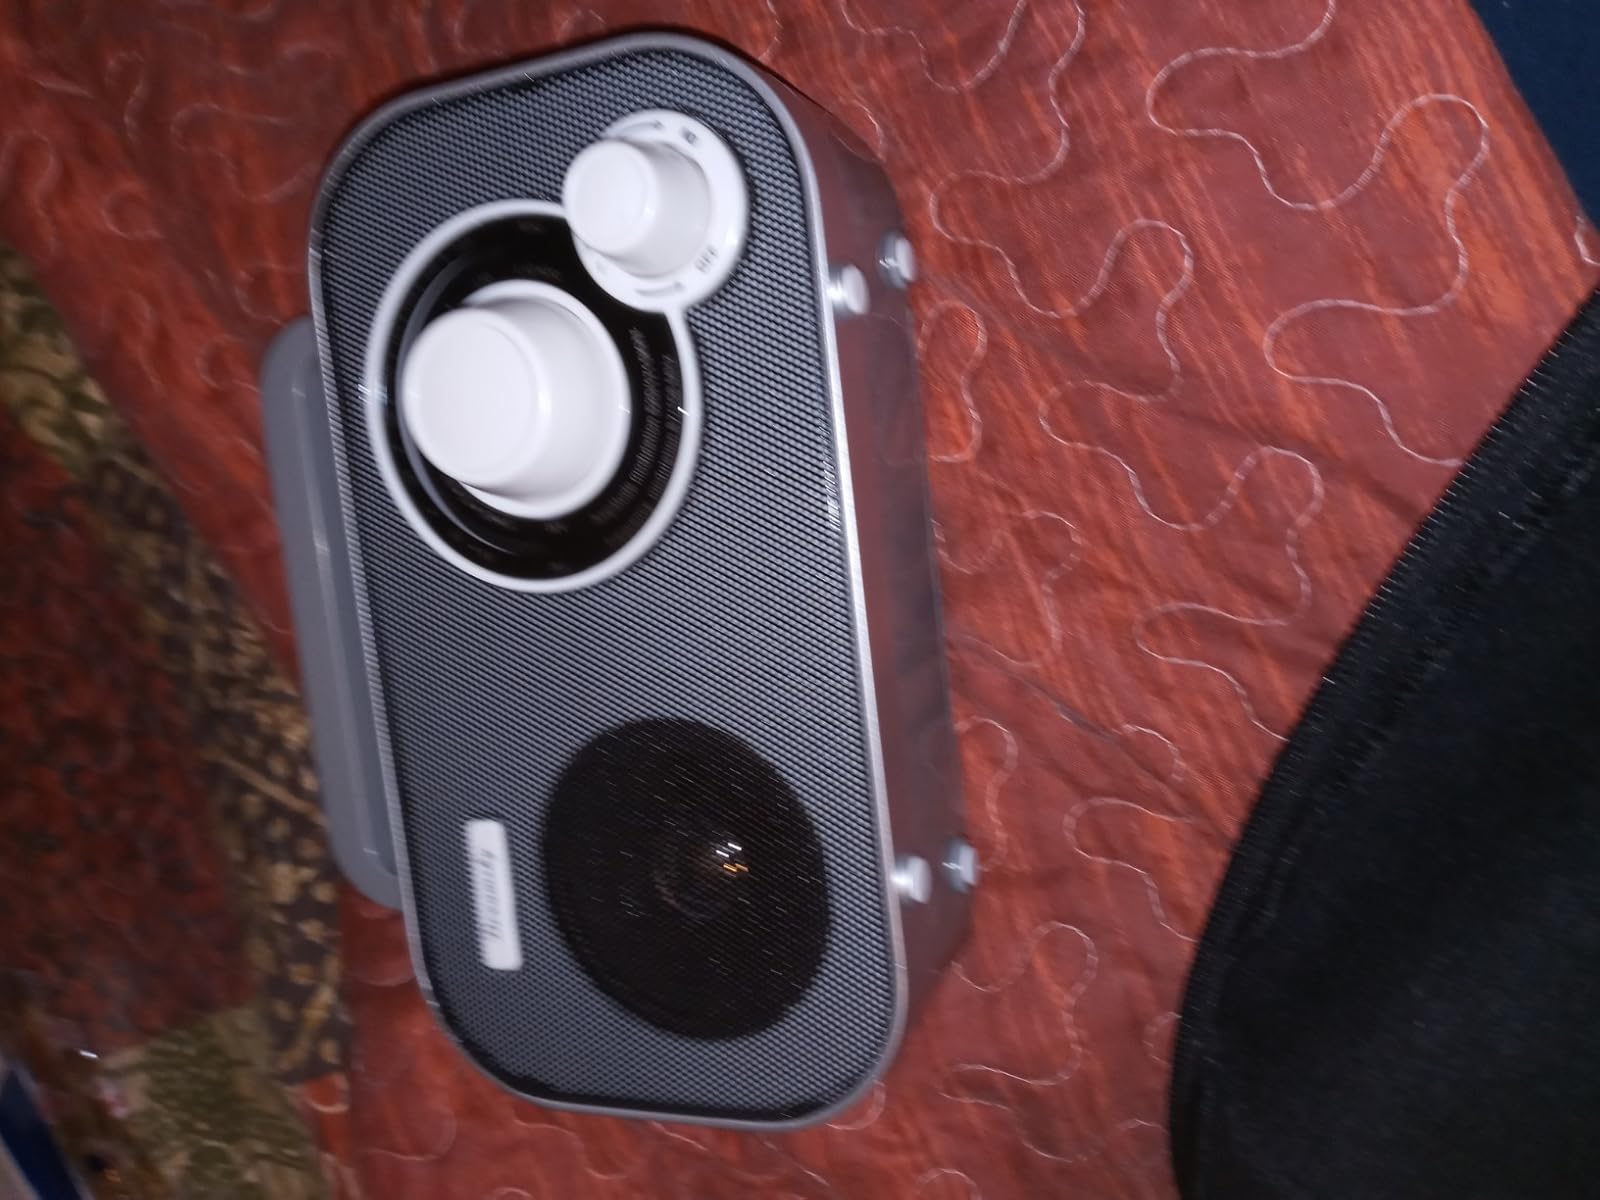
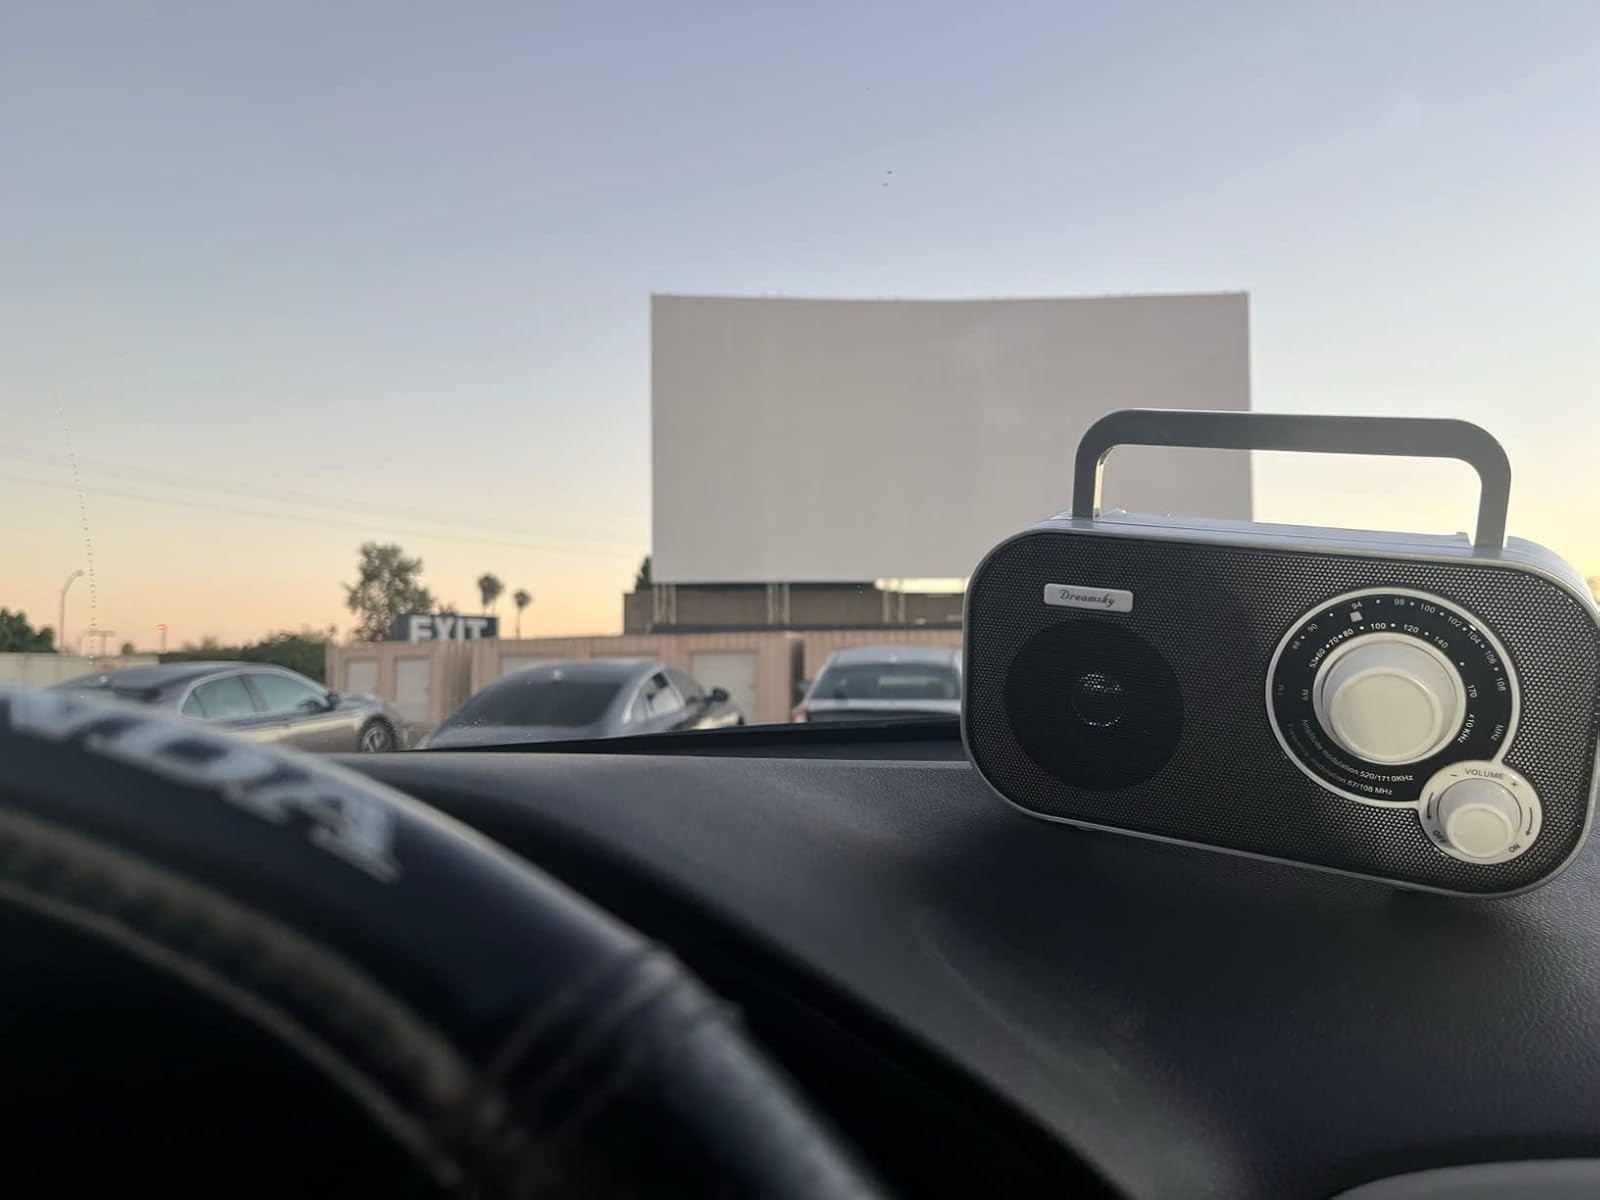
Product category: radio
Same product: yes